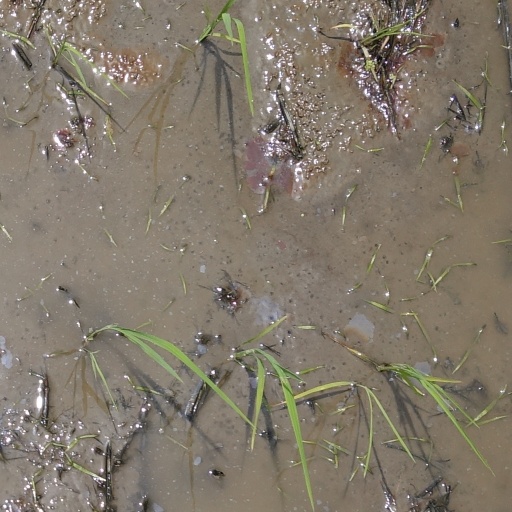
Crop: rice